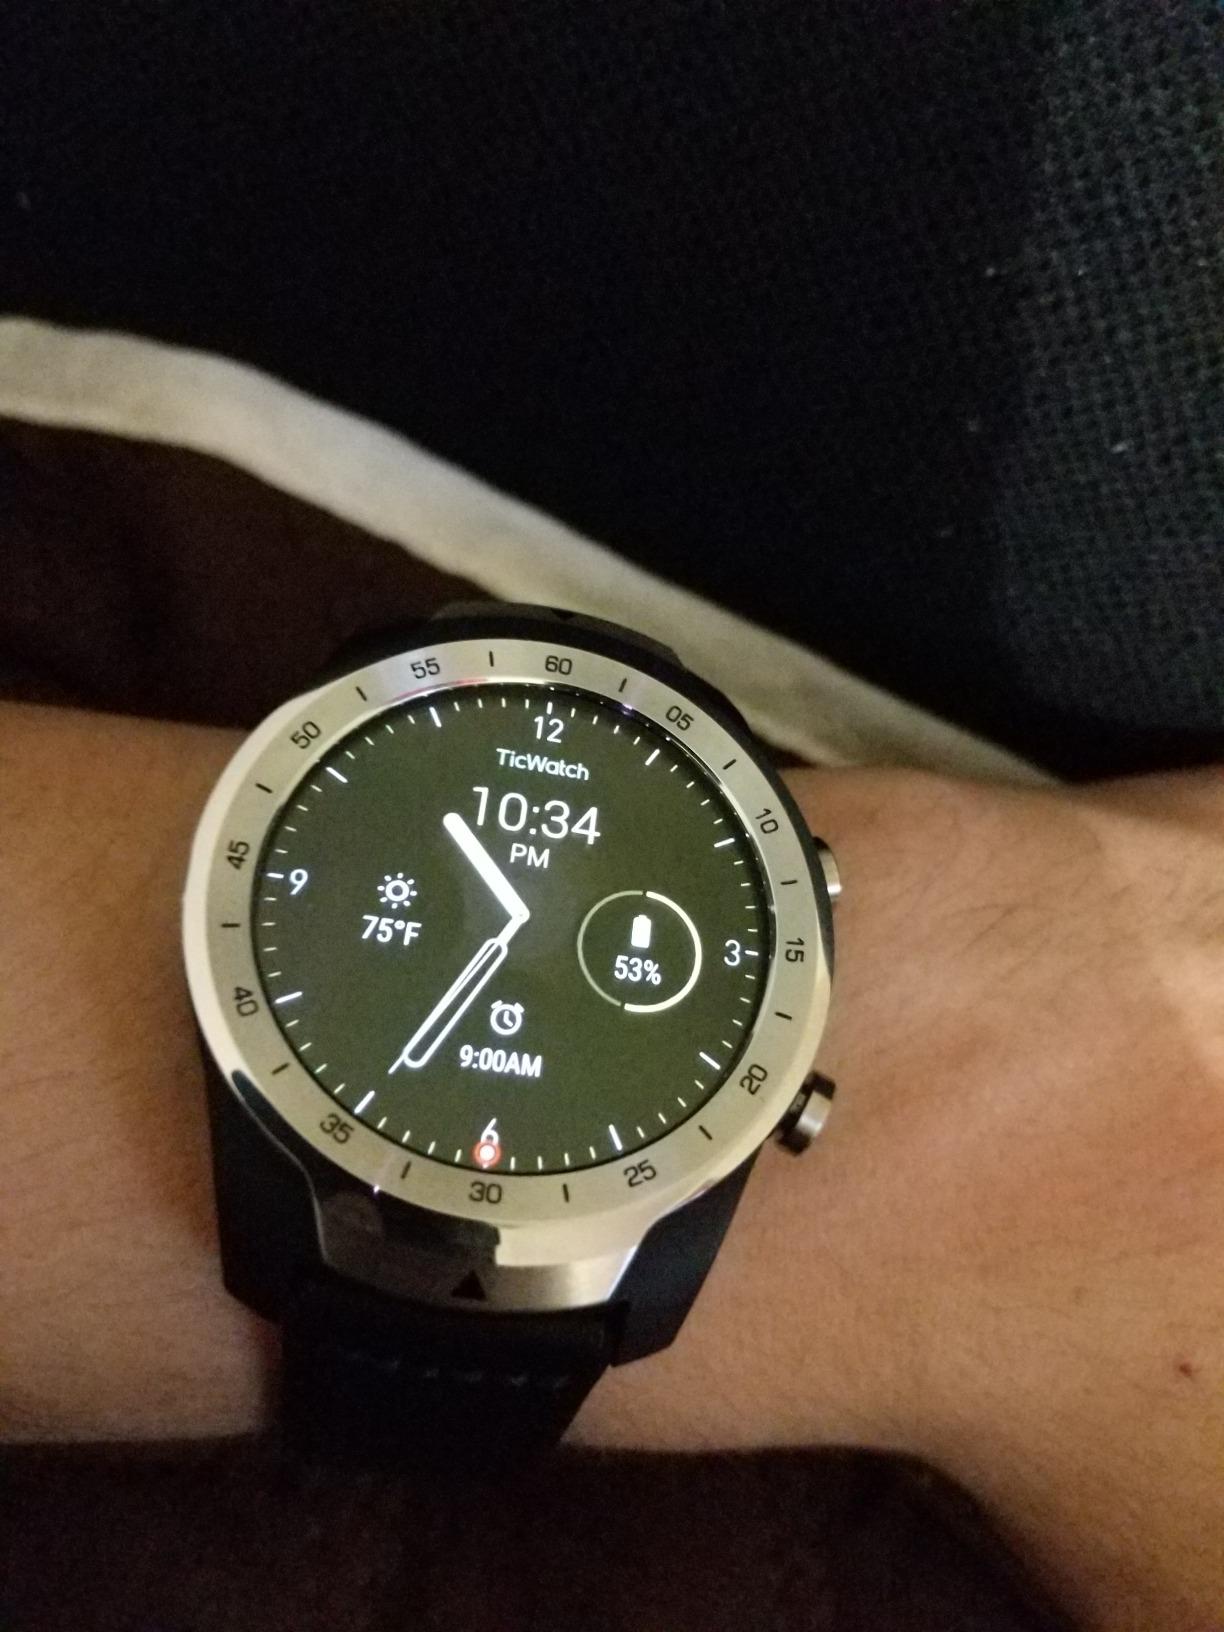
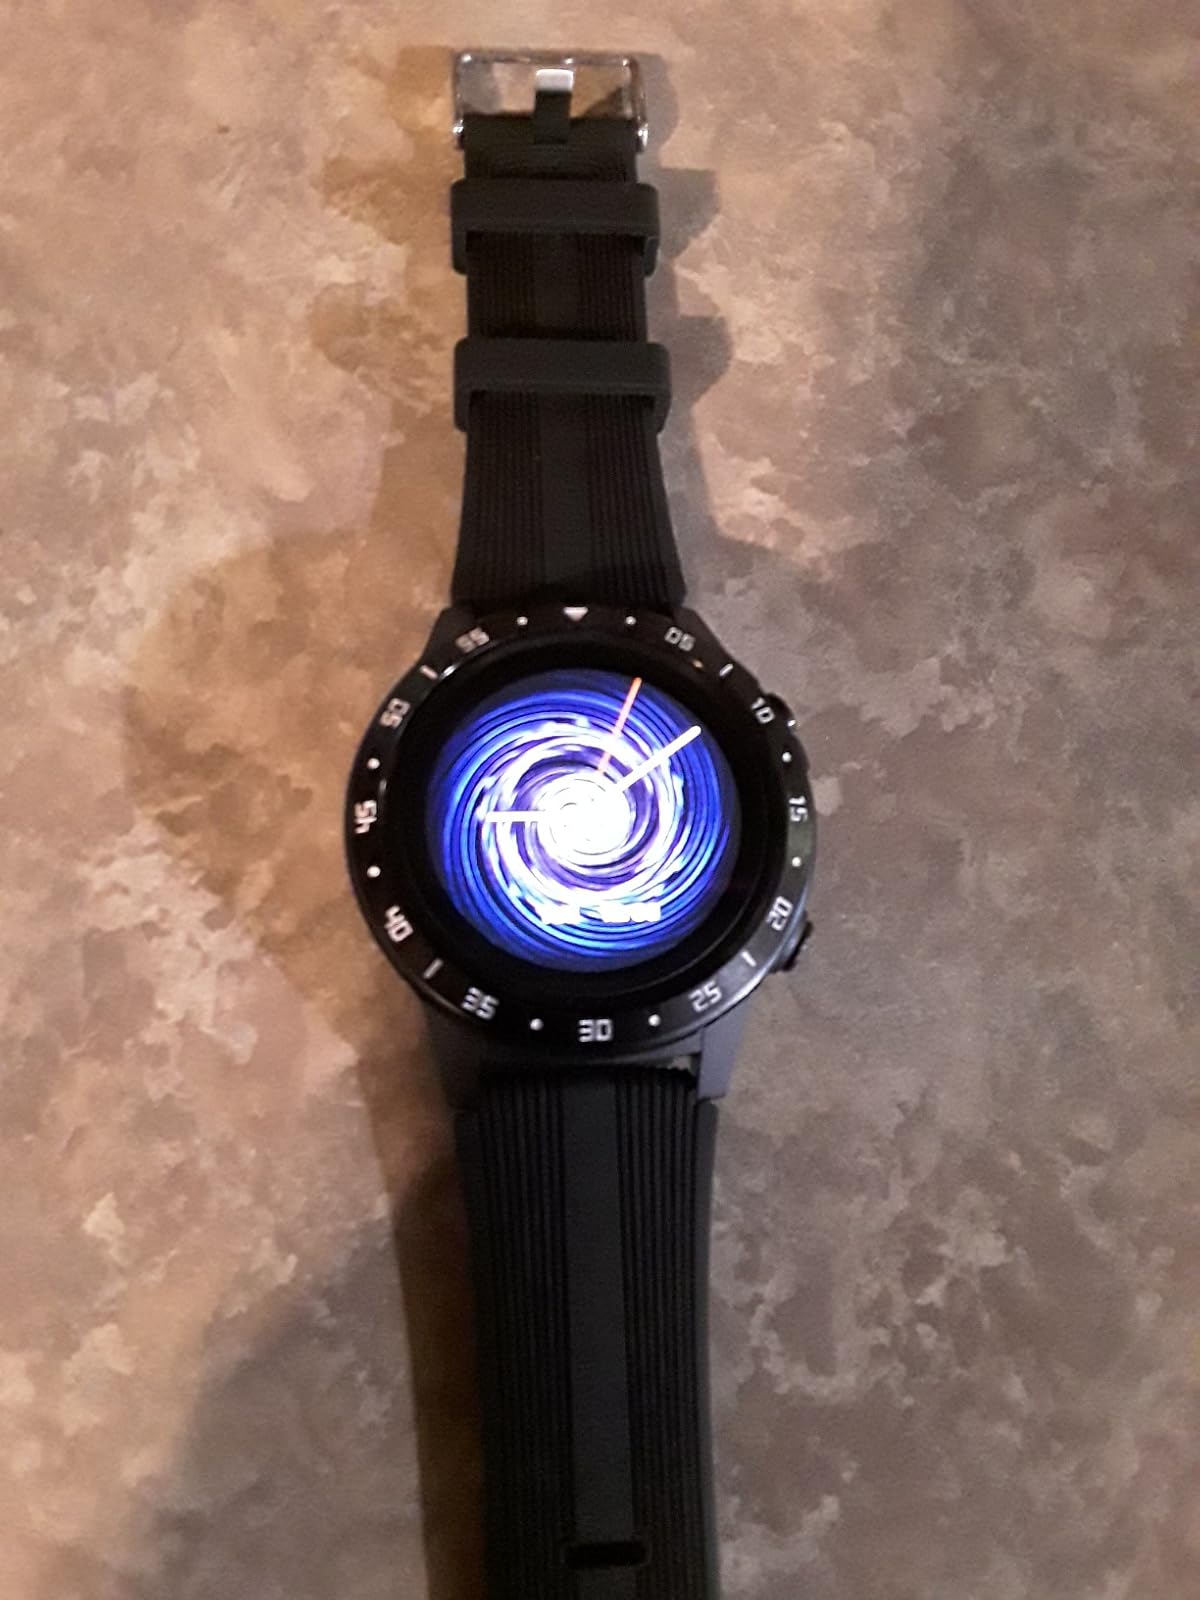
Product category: smartwatch
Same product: no